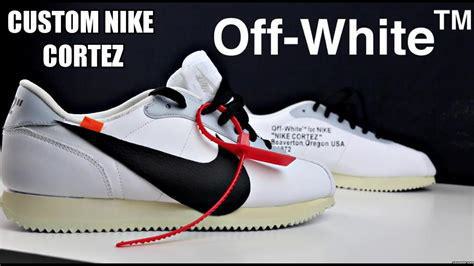
Brand: Nike
Model: Cortez